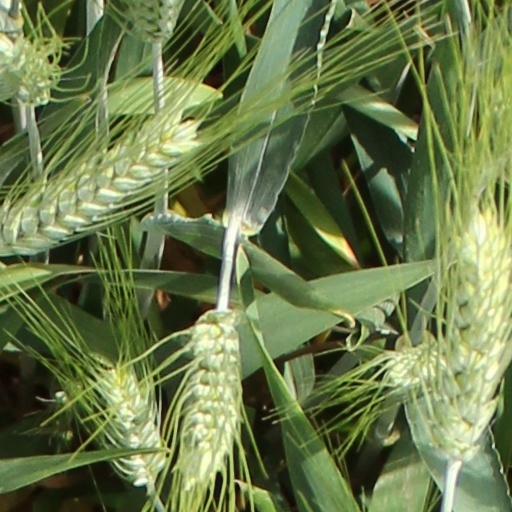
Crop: wheat